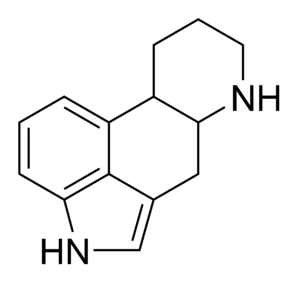
Les alcaloïdes sont des molécules à bases azotées, le plus souvent hétérocycliques, très majoritairement d'origine végétale. Ils peuvent se présenter sous forme de molécules organiques hétérocycliques azotées basiques. Associés à l'essor de l'industrie pharmaceutique, ils ont permis d'ouvrir le domaine des « médicaments chimiques » à partir de la fin du XIXᵉ siècle.